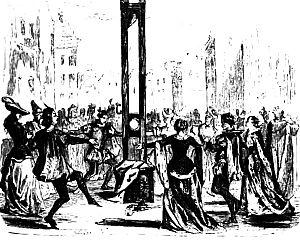
Danse autour de l'échafaud qui doit exécuter les 4 sergents de La Rochelle (gravure de 1822).
Cette page concerne l'année 1822 du calendrier grégorien.